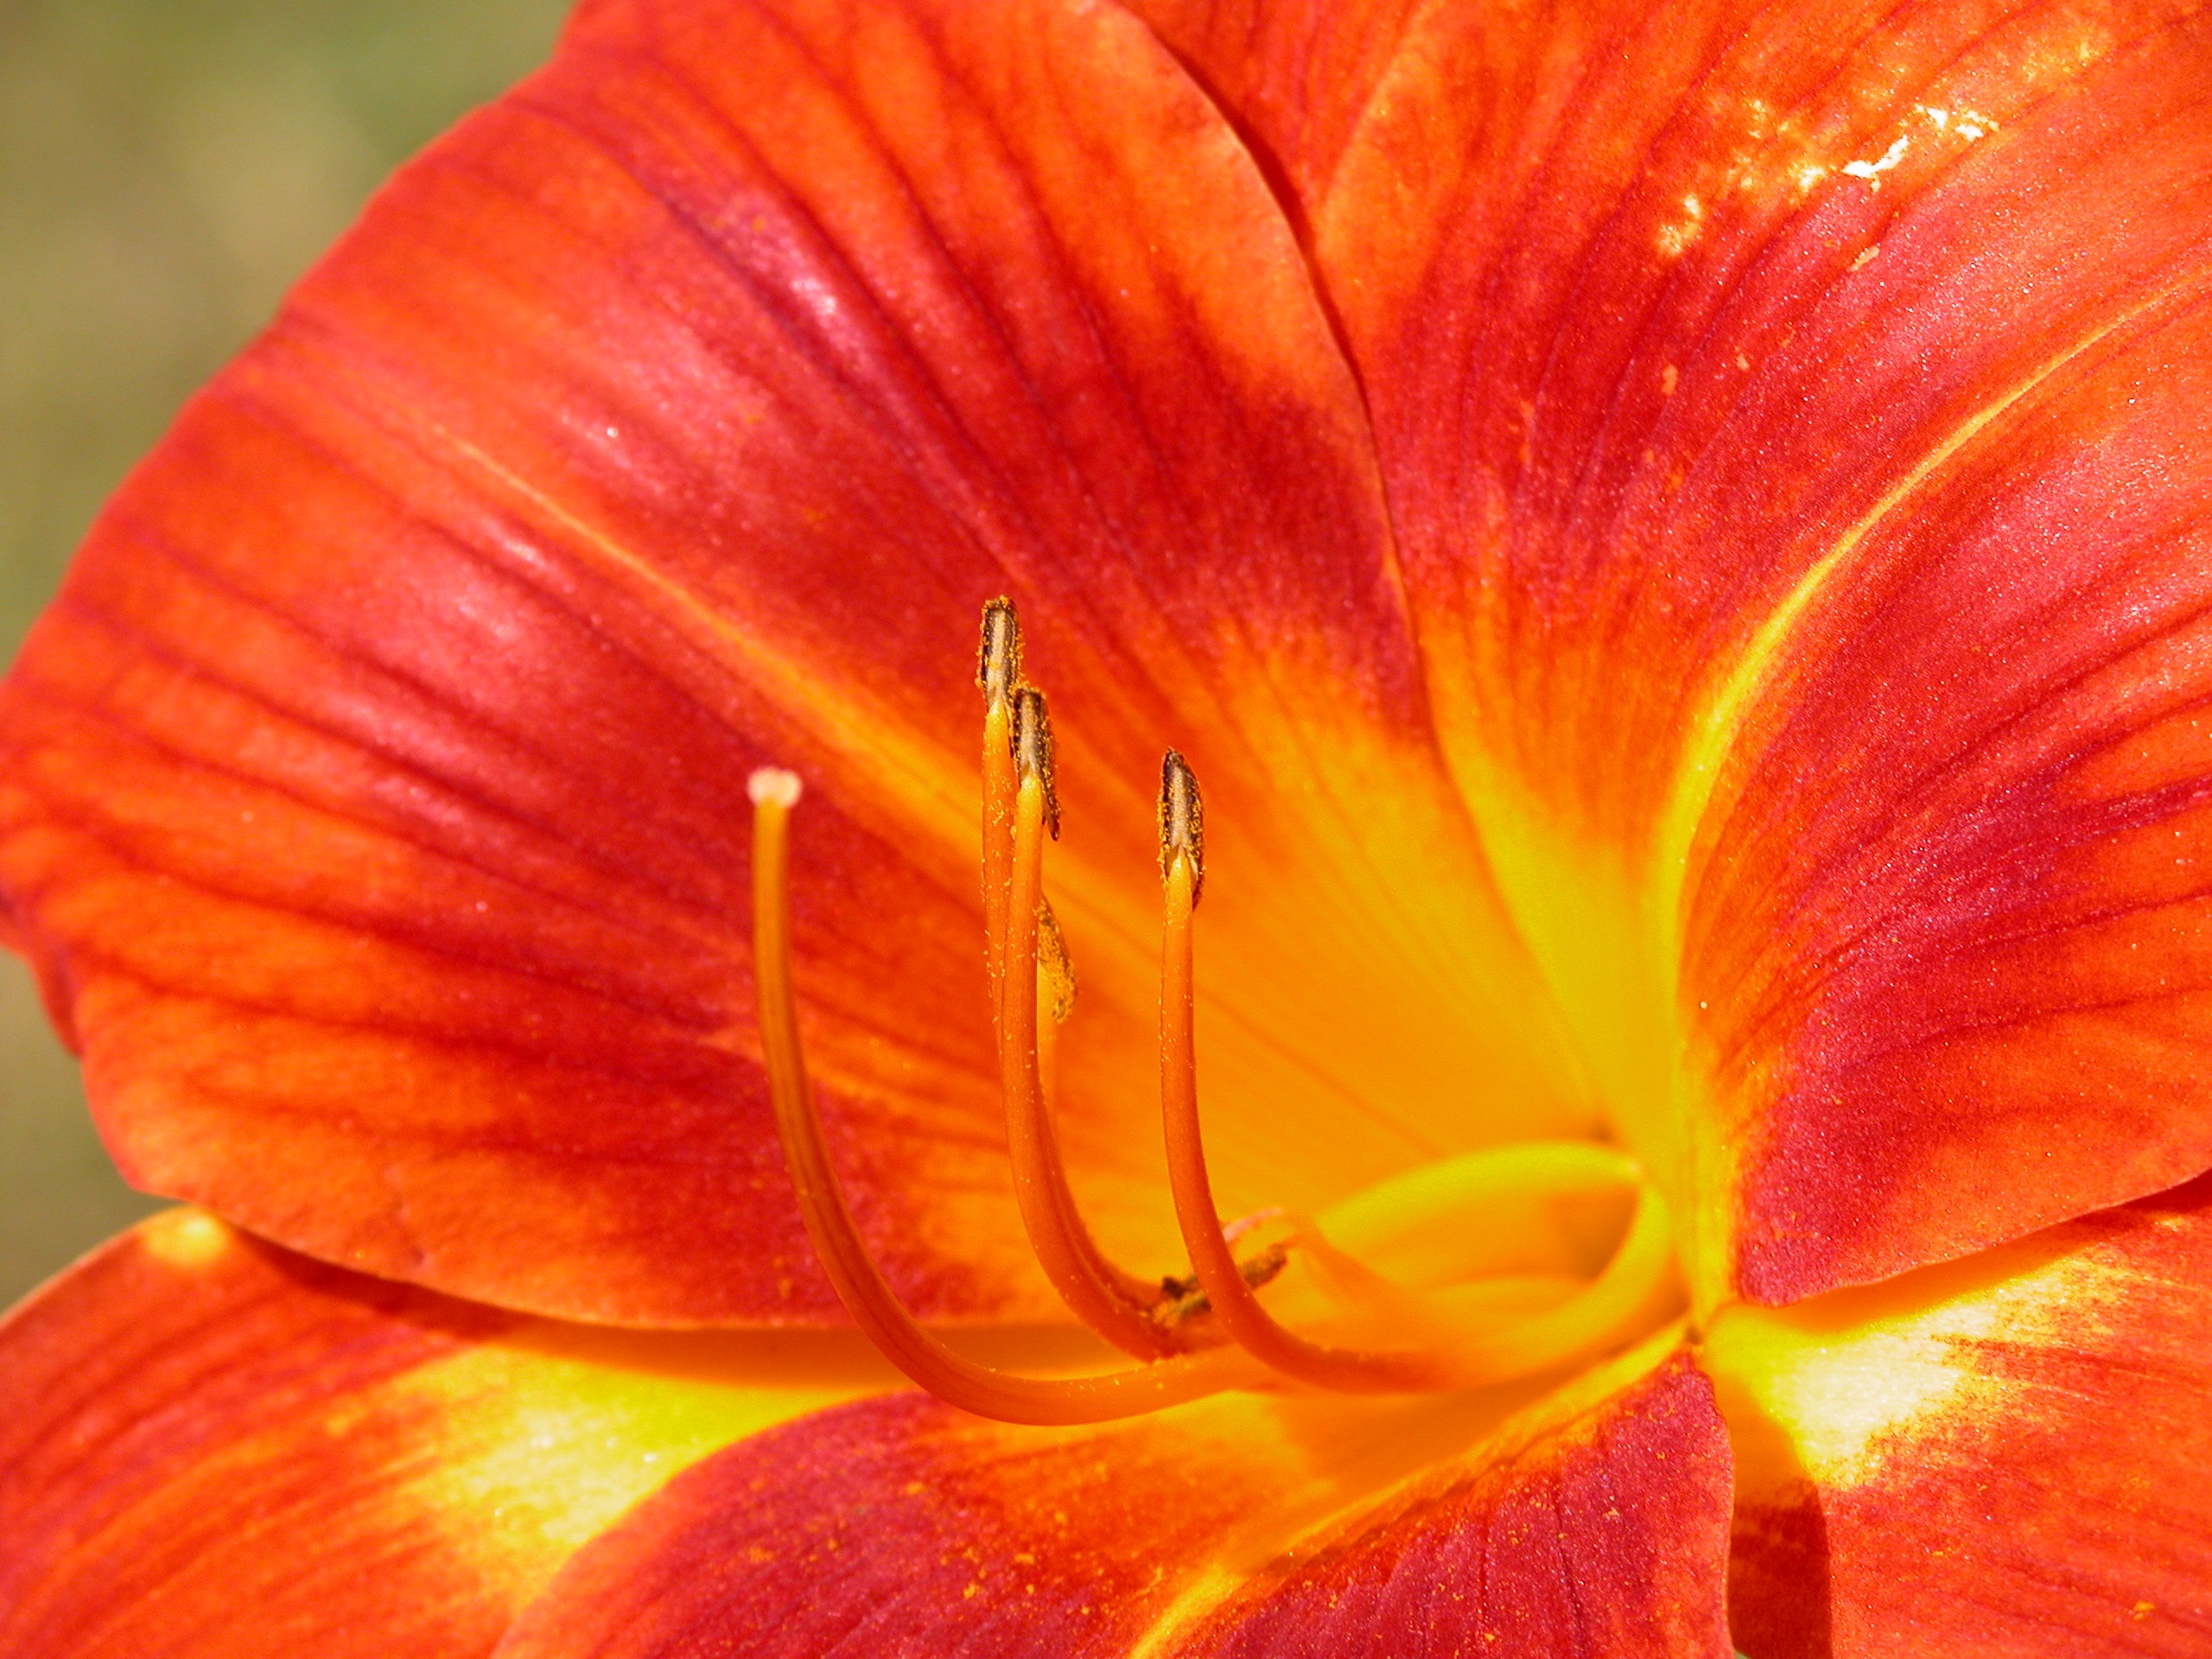
nature, plant, photography, flower, petal, summer, red, macro, natural, yellow, close up, zoom, daylily, macro photography, flowering plant, plant stem, land plant